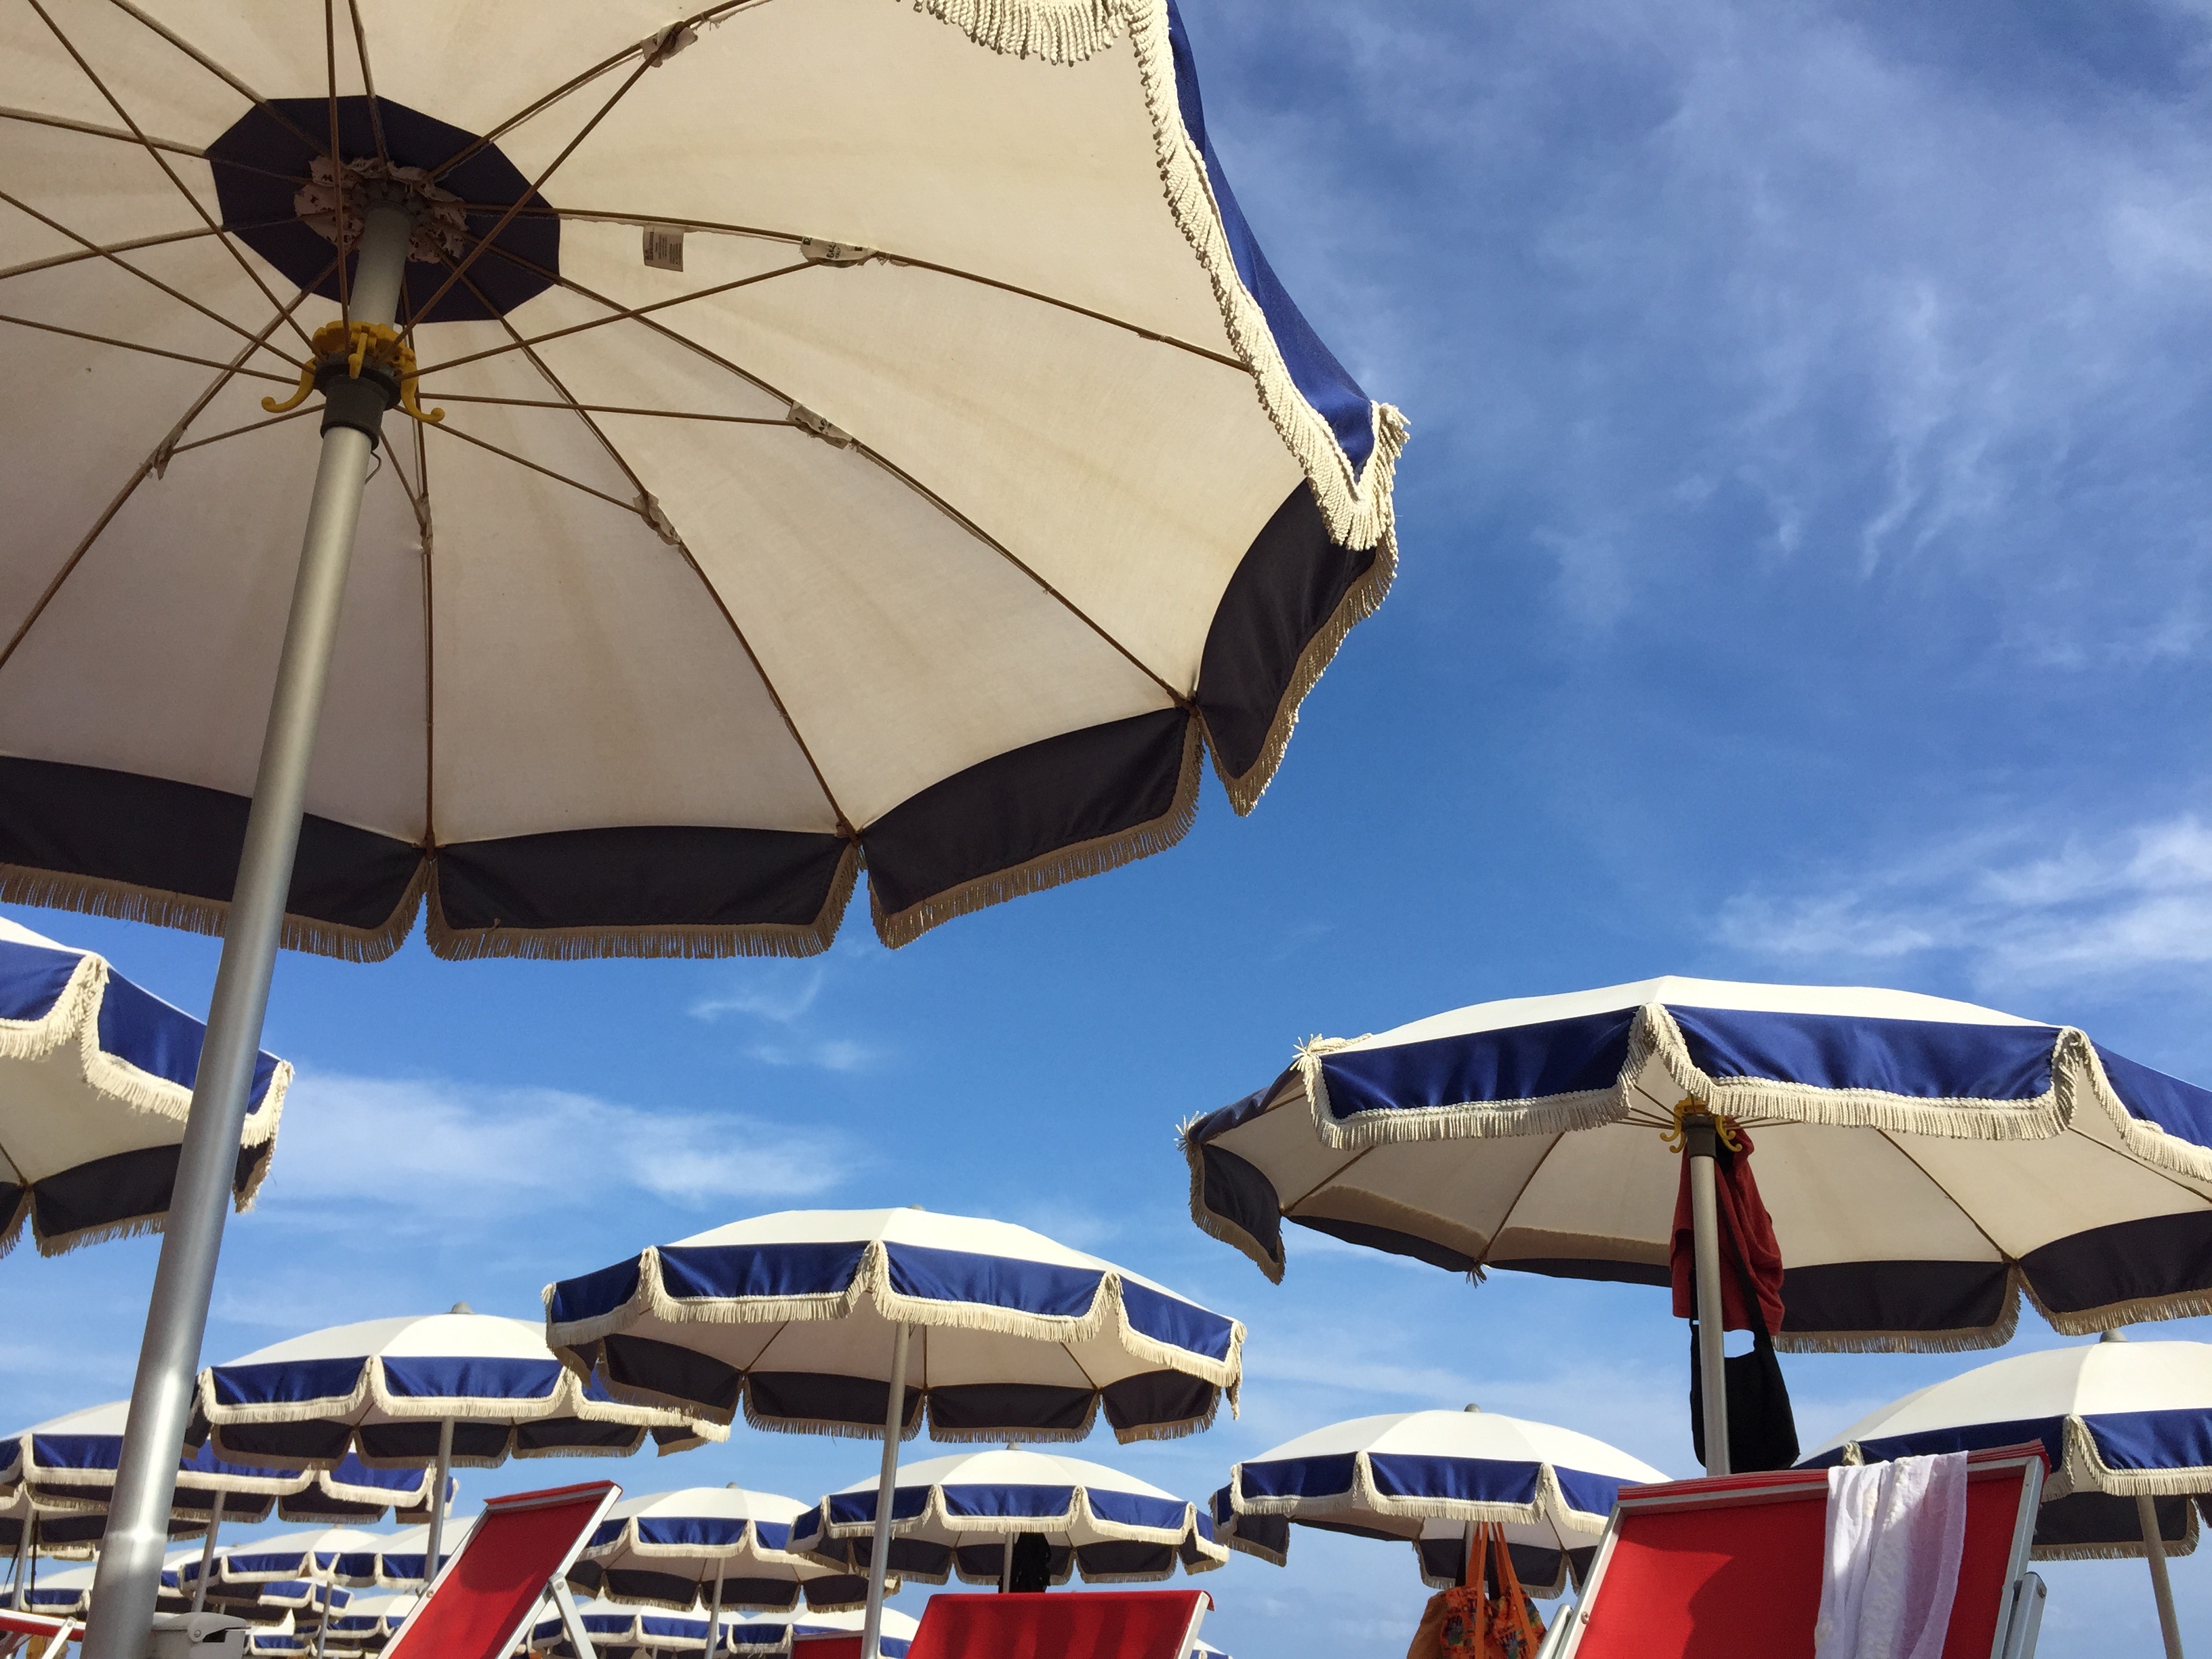
beach, sea, air, wind, summer, umbrella, holiday, italy, parasol